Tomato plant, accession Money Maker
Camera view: bottom (45 deg); turntable rotation: 300 degrees
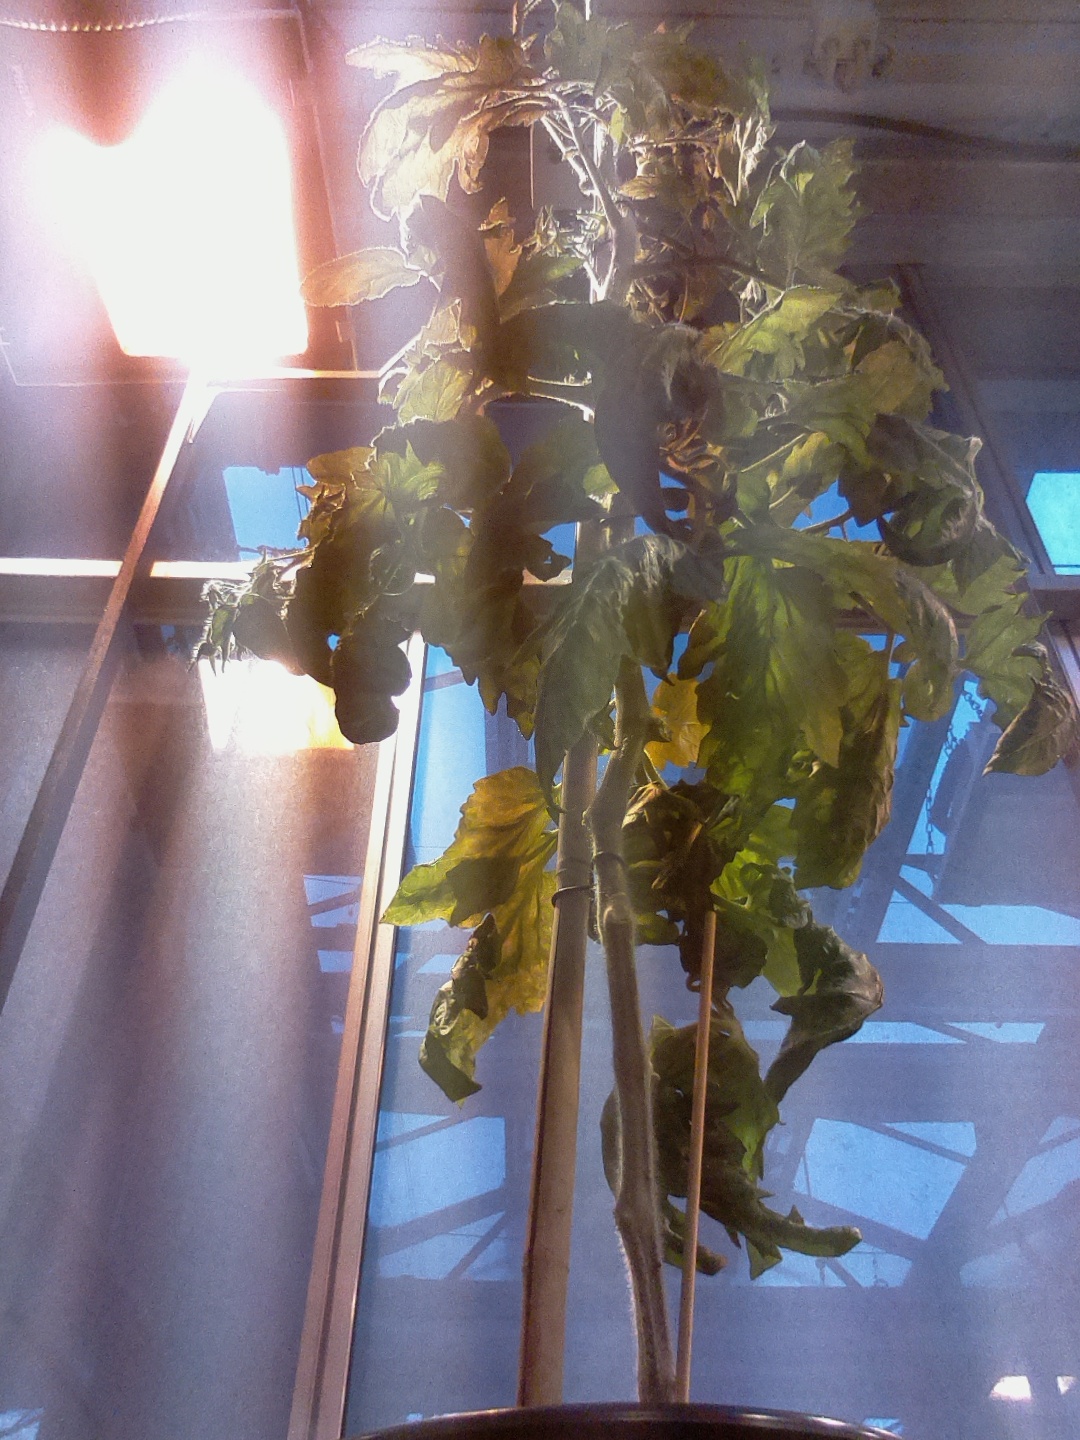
BBCH growth stage 77: 70%-80% of final fruit size